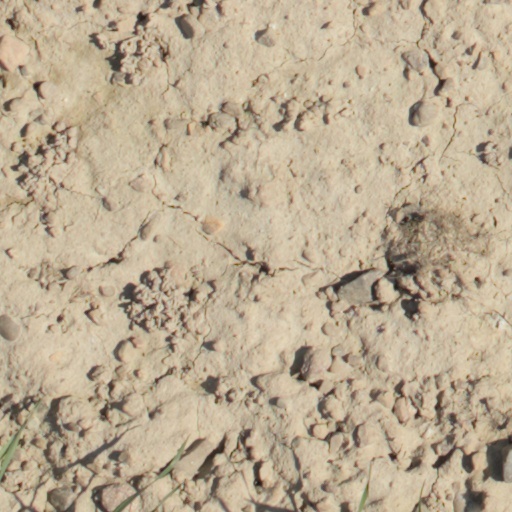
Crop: wheat